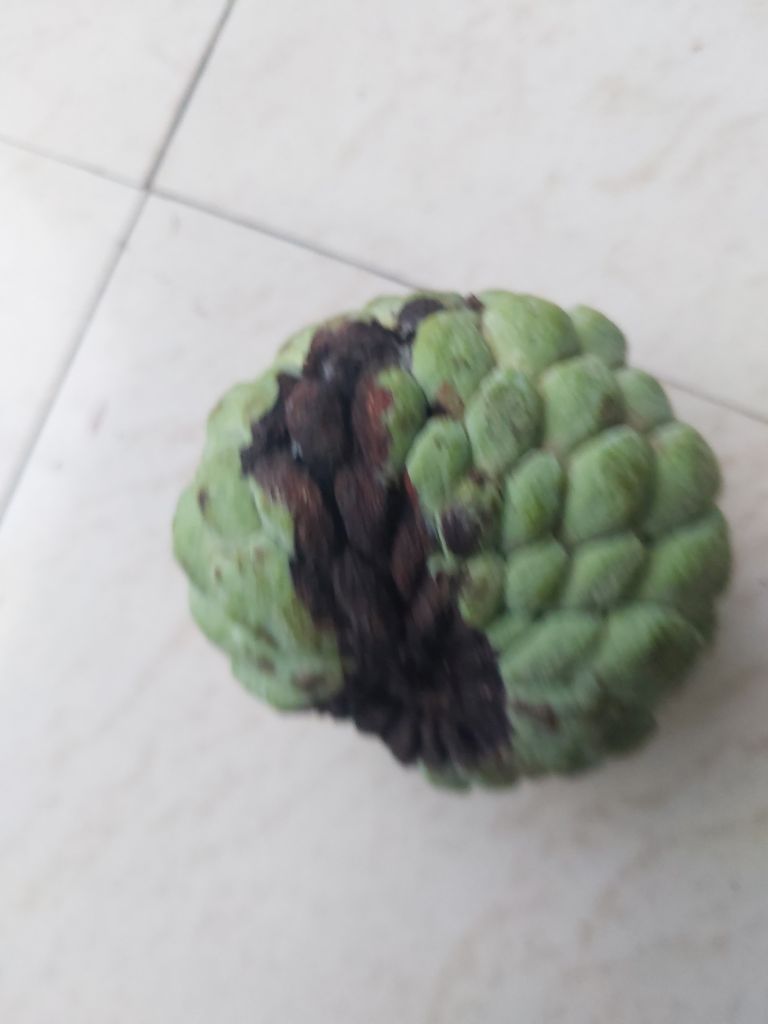
Disease label: Diplodia Rot